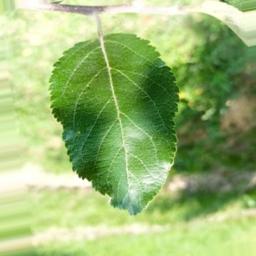
Label: Healthy